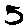
Label: 5